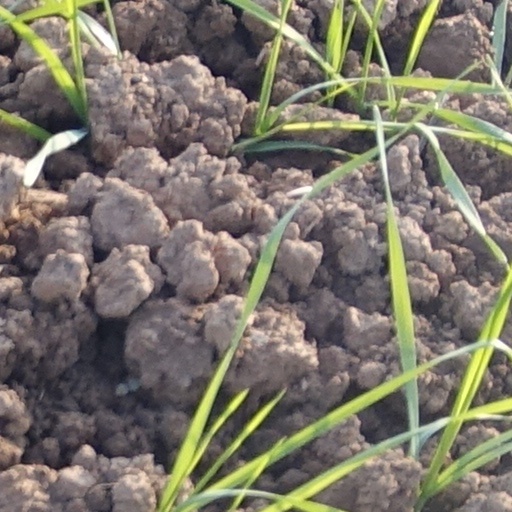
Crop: wheat